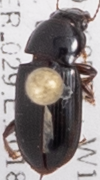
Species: Harpalus desertus
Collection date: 2018-05-03
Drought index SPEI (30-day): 1.23
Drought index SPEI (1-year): -0.482
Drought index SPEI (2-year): -0.3